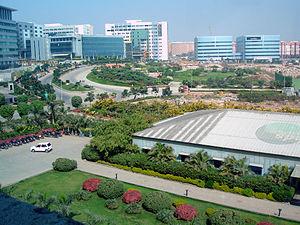
Cet article dresse une liste des villes classées par ordre de population.